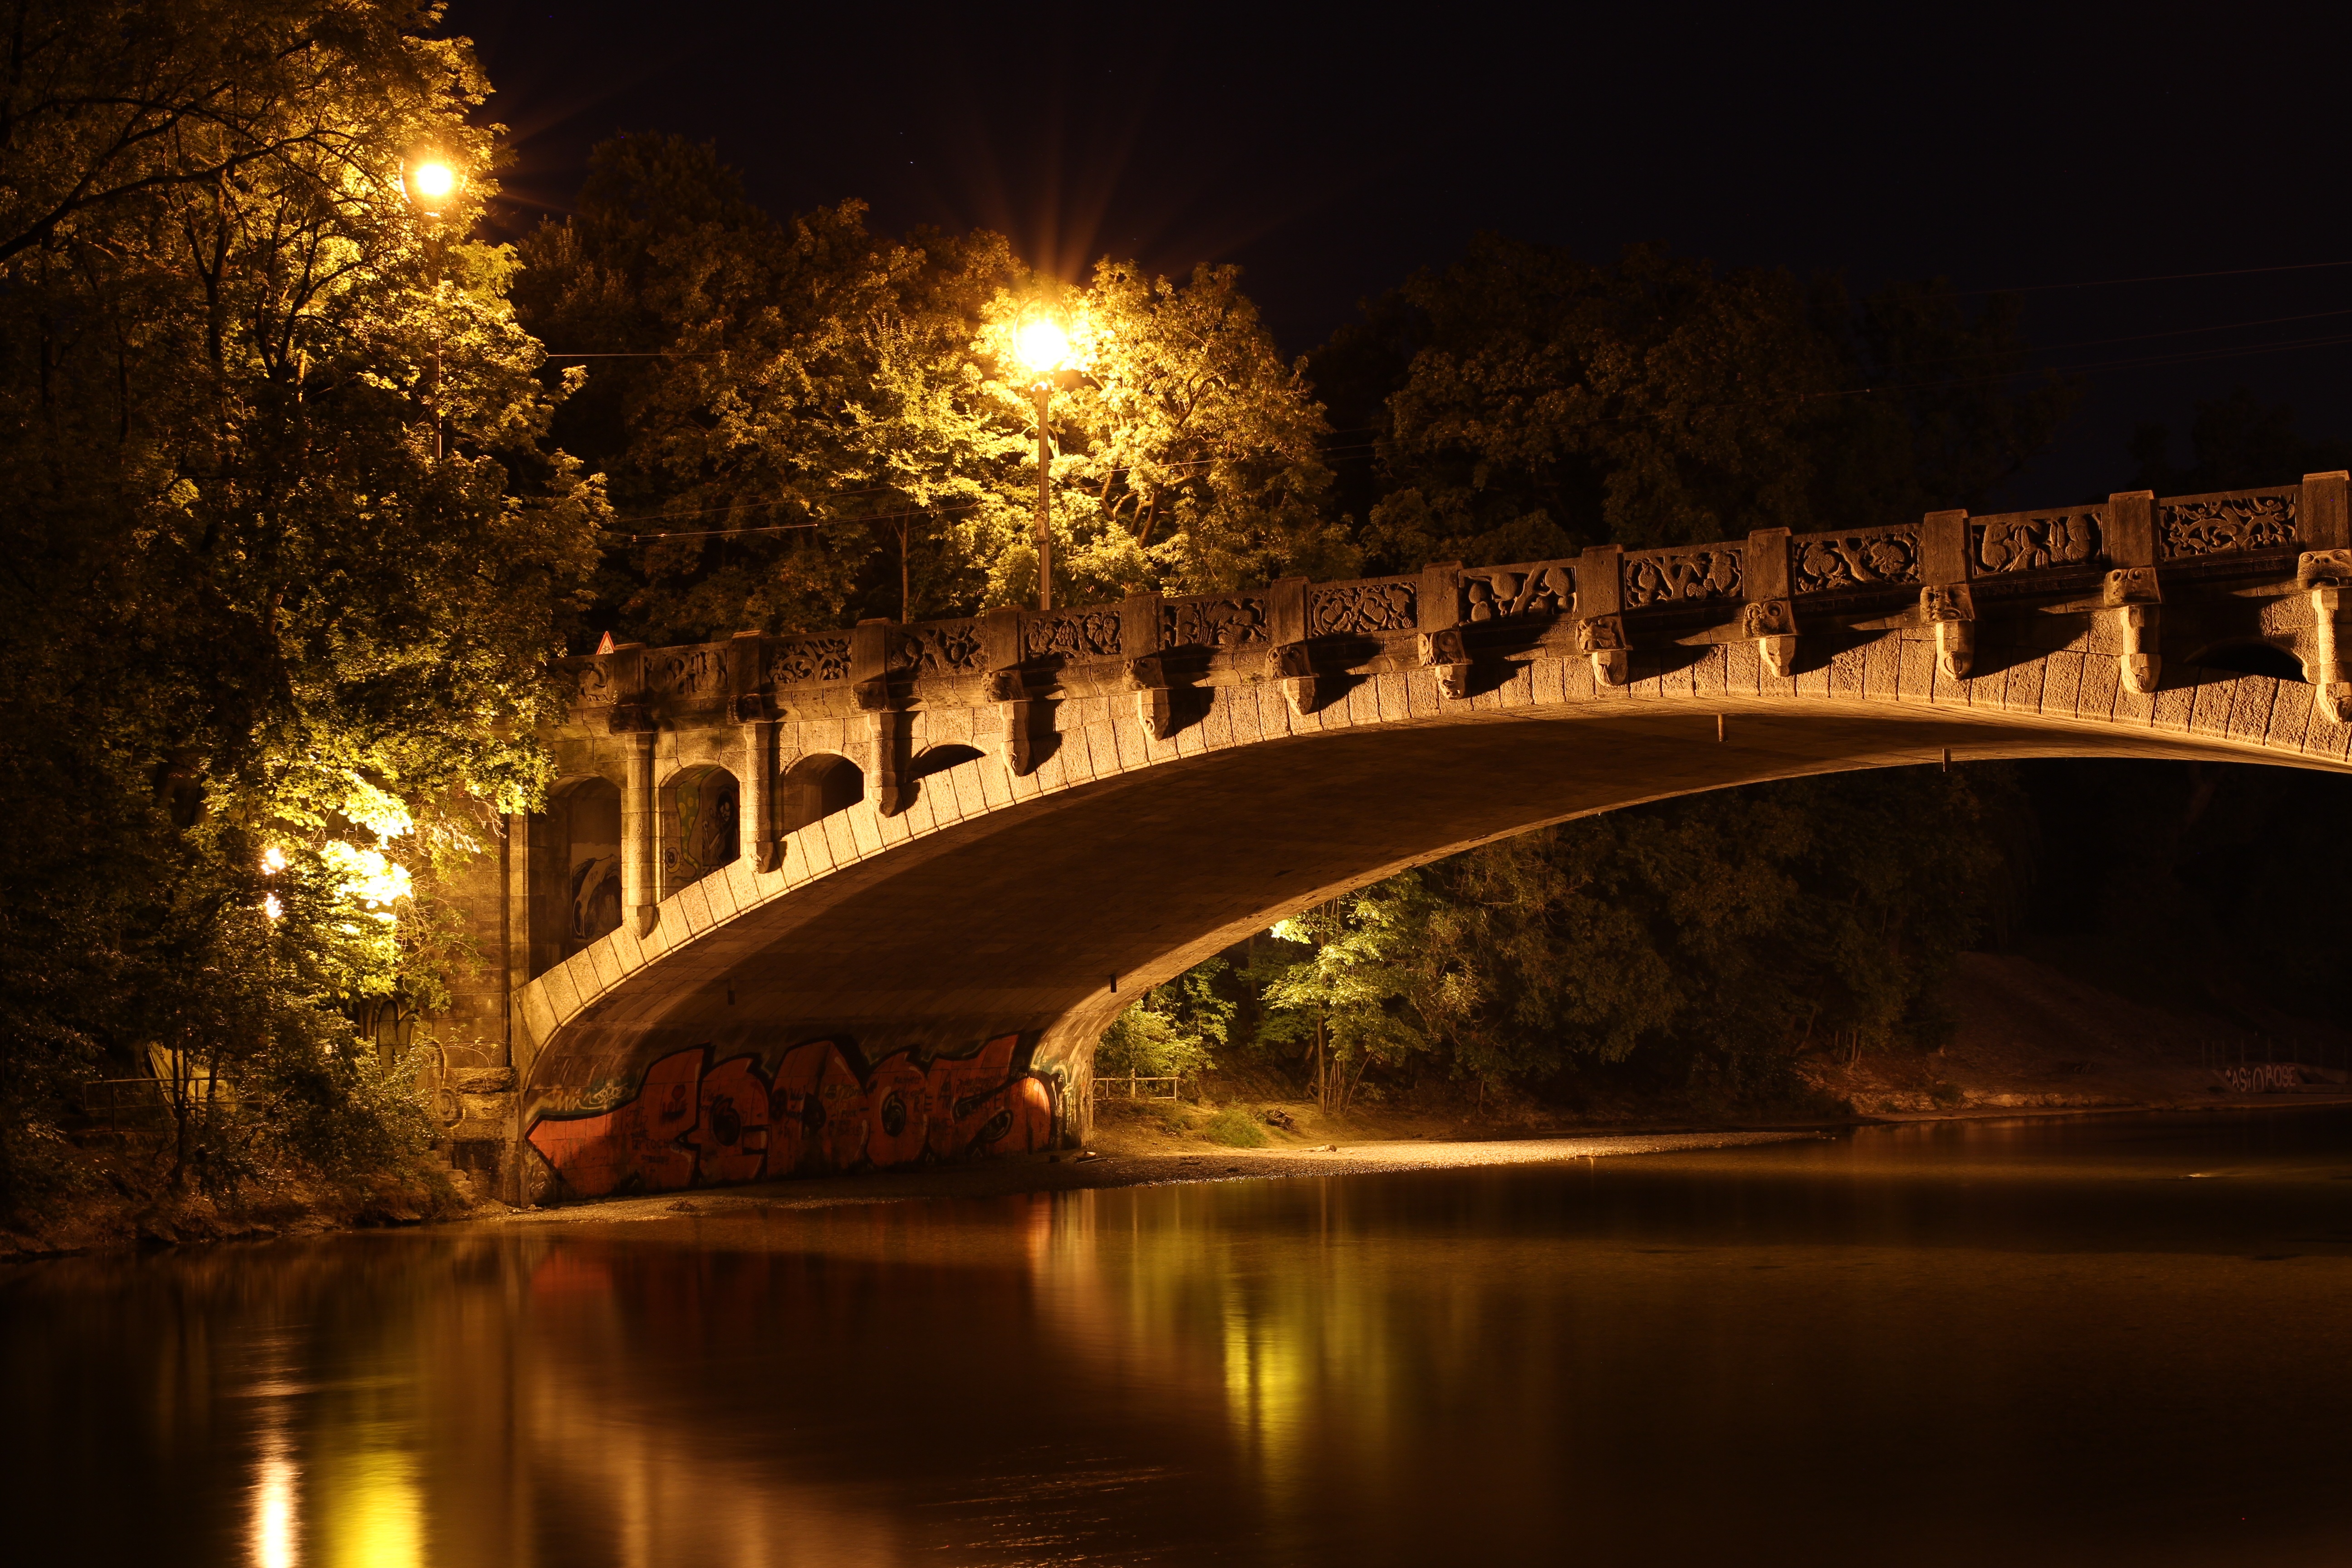
light, bridge, night, sunlight, morning, cityscape, dusk, evening, reflection, landmark, darkness, lighting, munich, isar, maximilian bridge